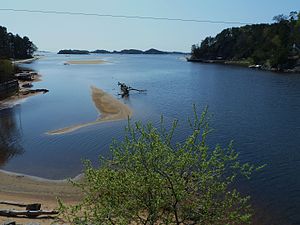
Høllefjorden
Høllefjorden set fra Søgneelvens udløb.
Høllefjorden er en fjord i Søgne kommune i Agder fylke i Norge. Den ligger syd for Høllen og Tangvall, kommunecenteret i Søgne. Fjorden har tre indløb, sundet Springdansen, nord for Ny-Hellesund, som går mod øst til Hellesundfjorden, et mellem Ny-Hellesund og Skarpøya, og et vestligt indløb mellem Skarpøya og Kjeholmene.